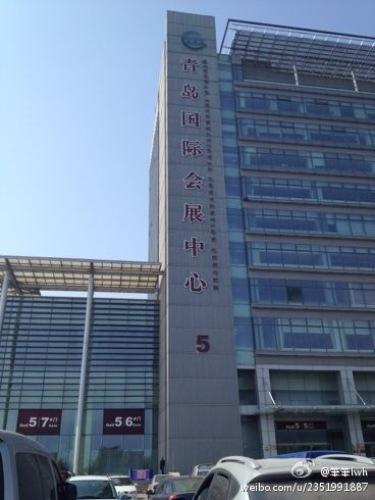
地标名称：青岛国际会展中心
所在城市：青岛市·崂山区